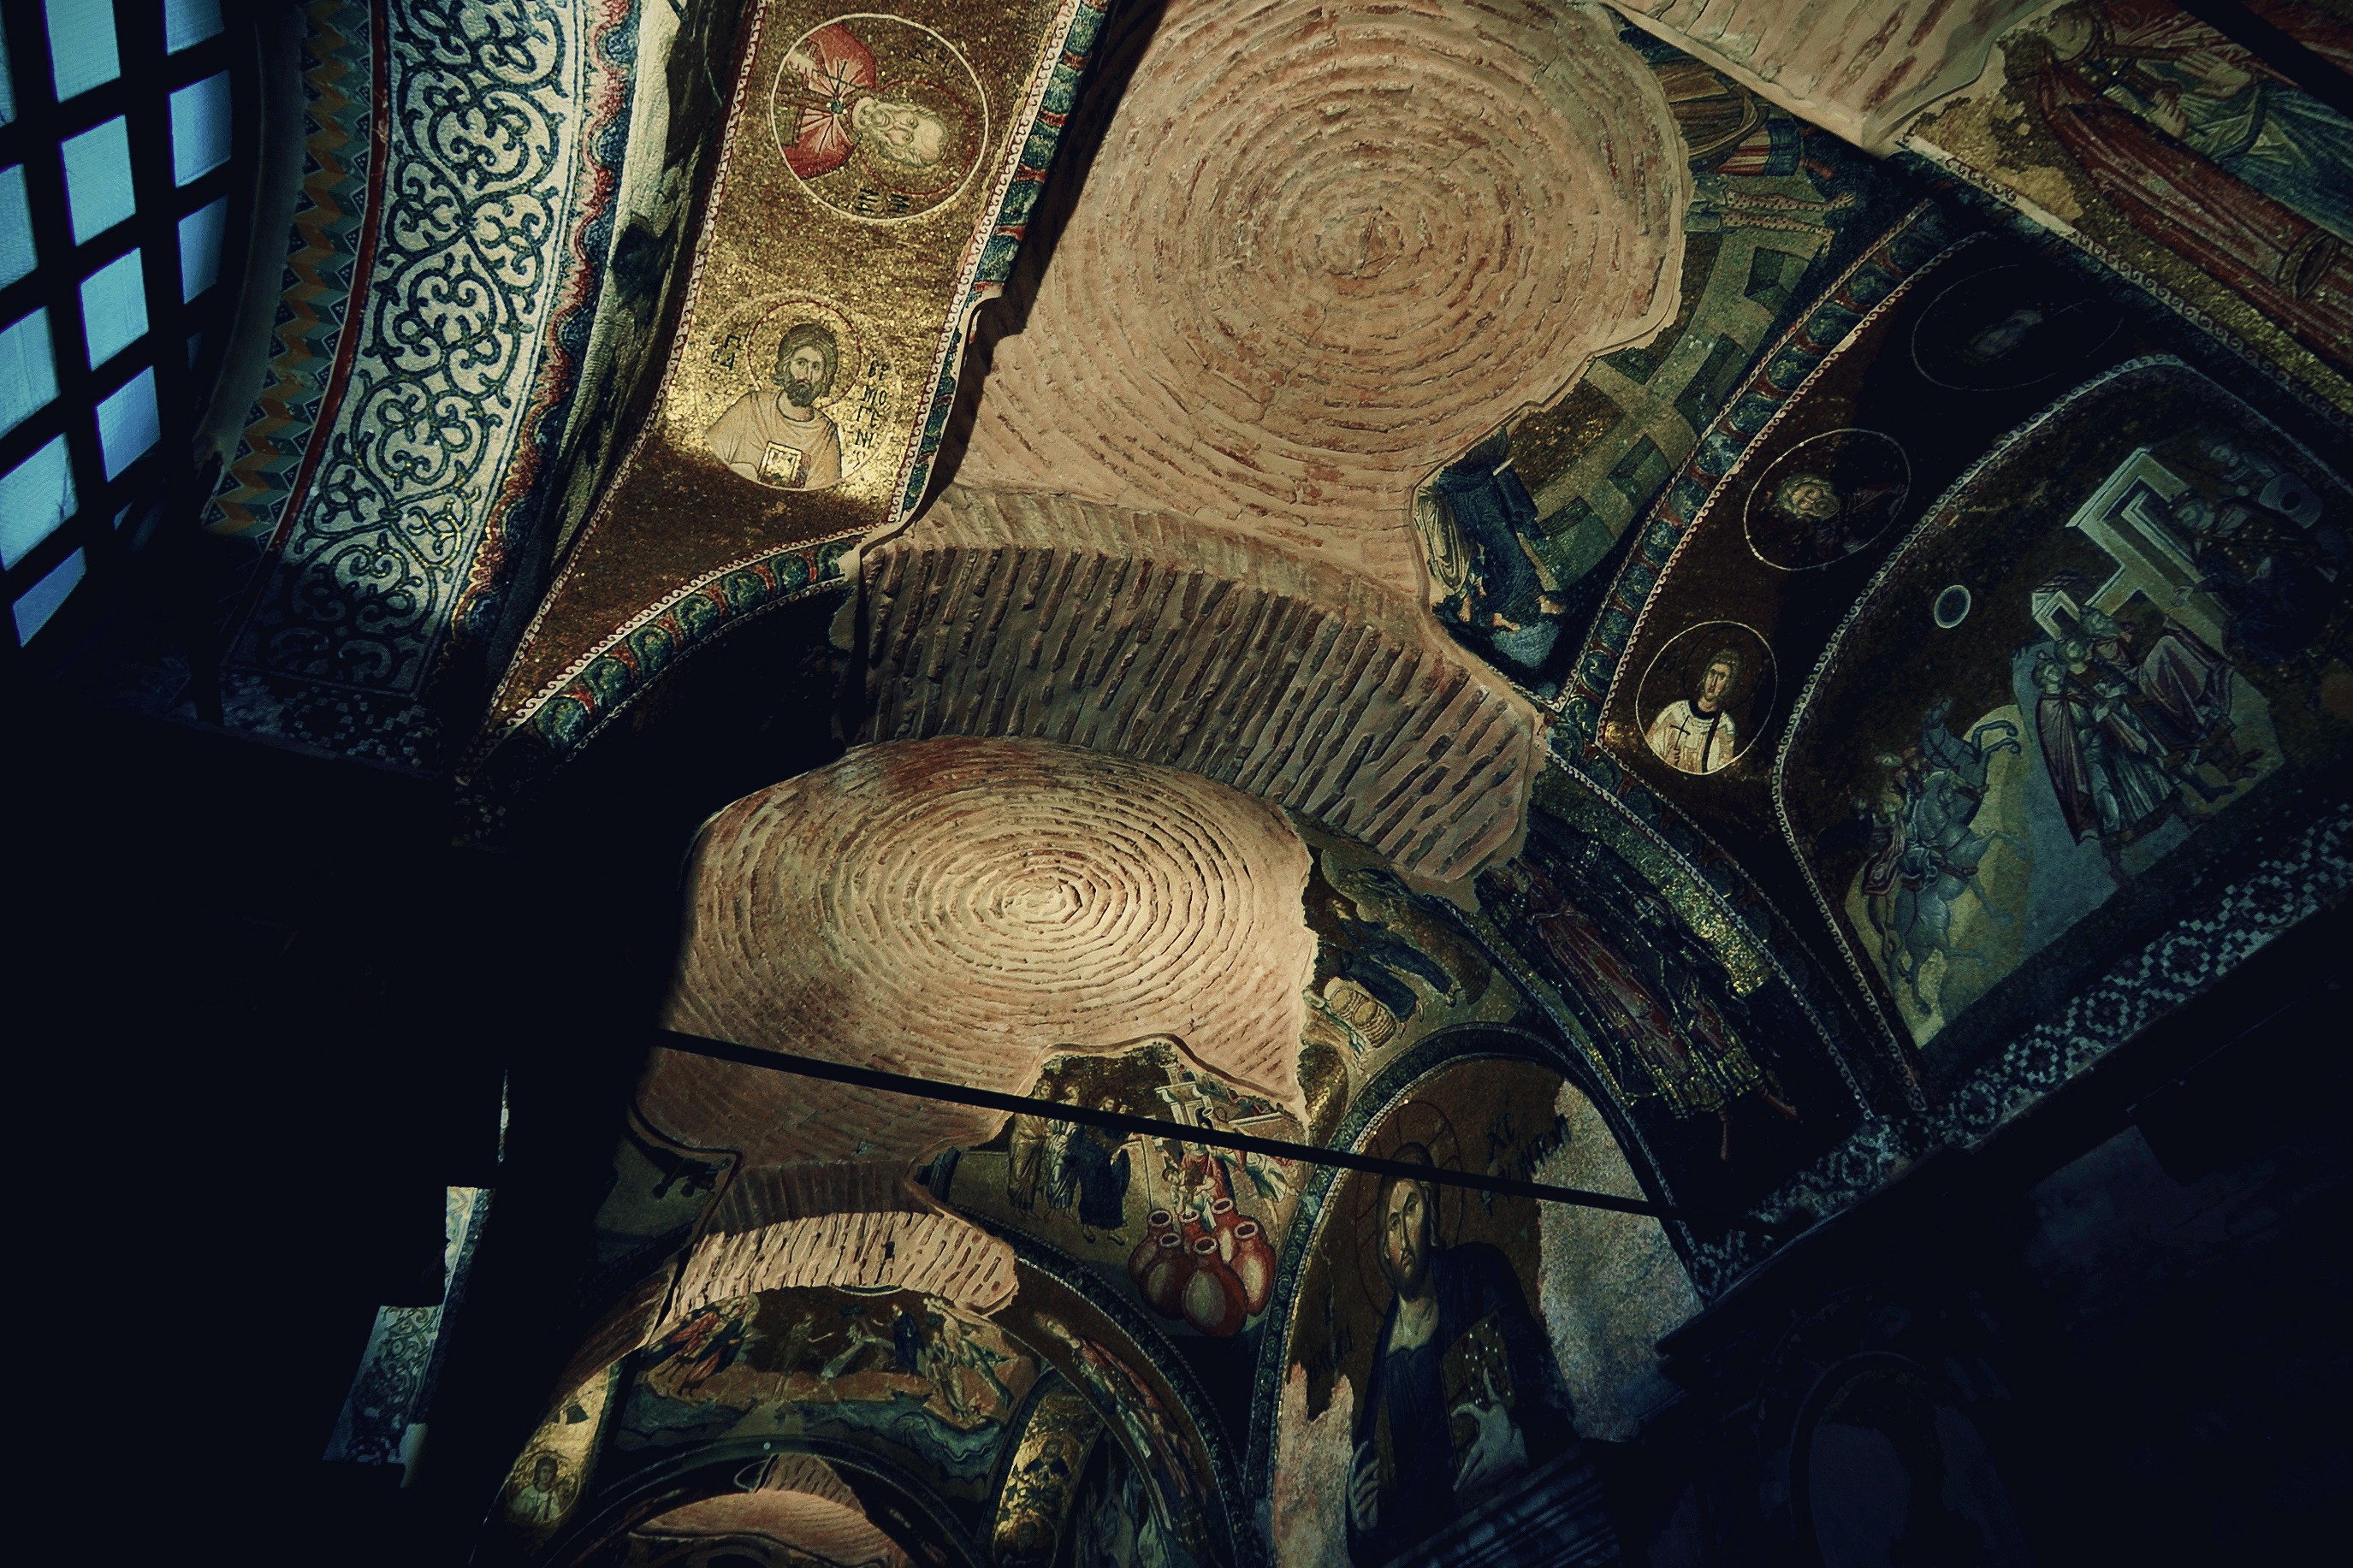
architecture, cosmos, interior, greek, museum, darkness, church, brick, empire, art, cool image, gold, iconography, turkey, monastery, symmetry, mosaic, istanbul, roman, history, orthodox, vault, vaulting, unesco, eastern, dome, murals, icon, mosaics, masonry, worldheritage, screenshot, byzantine, biserica, arhitectura, orthodoxy, iconografie, icoana, eikn, pronaos, caramida, zidarie, byzantium, constantinople, constantinopolitan, bizantin, byzantin, byzanz, byzantinisch, chora, cosmology, mozaic, kariye, theodoremetochites, monasteryofchora, palaiologos, esonarthex, thestoneswillcryout, palaeologanrenaissance, ancient history